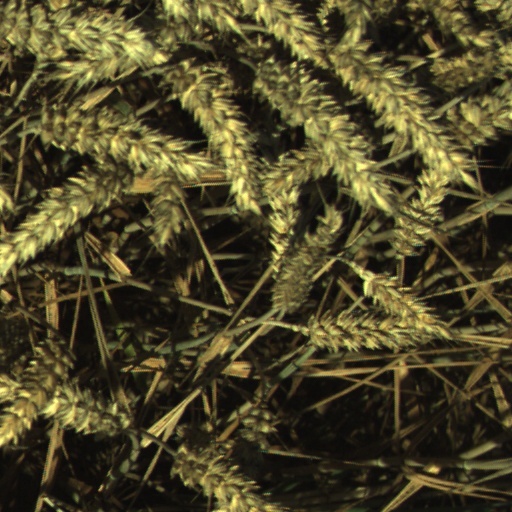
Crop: wheat